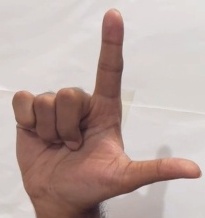
ASL sign: L